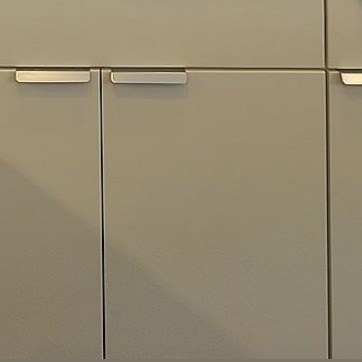
Material: painted